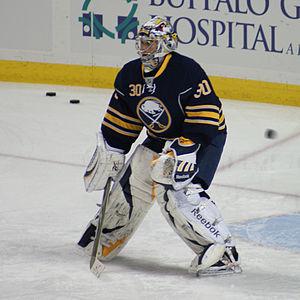
Cette page présente une liste des équipes de la Ligue nationale de hockey, ligue professionnelle de hockey sur glace d'Amérique du Nord. Depuis les débuts de la ligue, en 1917, seuls les Canadiens de Montréal et la franchise des Maple Leafs de Toronto ont toujours évolué dans la LNH. Les Canadiens sont l'équipe la plus titrée avec vingt-quatre Coupes Stanley.